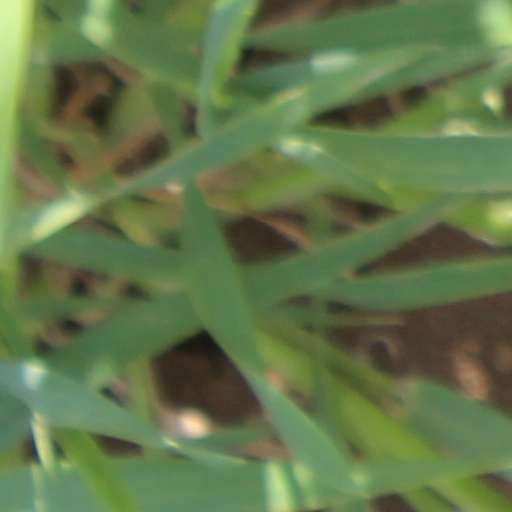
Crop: wheat